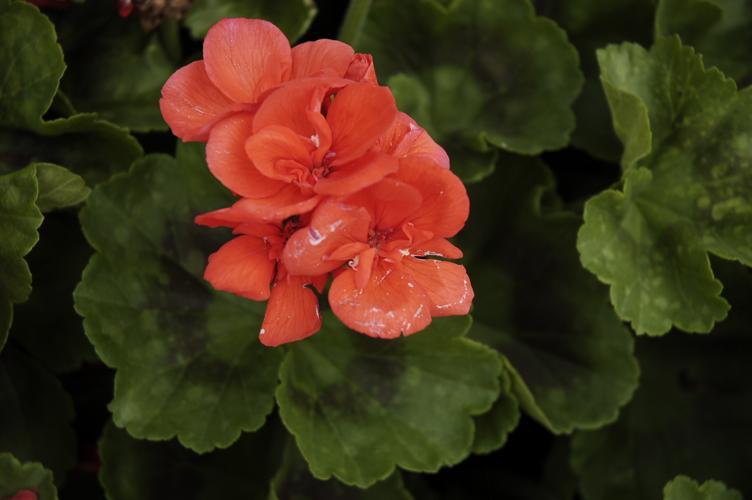
Label: geranium